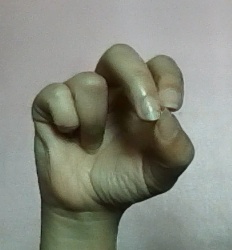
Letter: gaaf